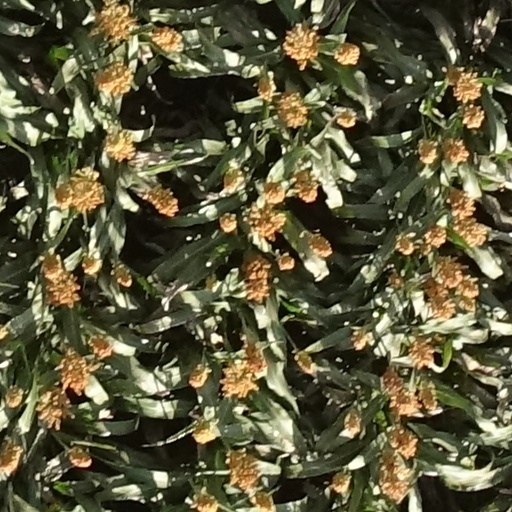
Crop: sorghum